Mohini (1948 film)

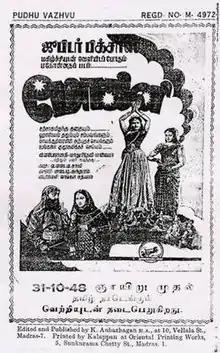
Theatrical release poster

Mohini is a 1948 Indian Tamil-language film directed by Lanka Sathiyam and produced by M. Somasundharam. It stars T. S. Balaiah, V. N. Janaki, Madhuri Devi, M. G. Ramachandran, Pulimoottai Ramaswami, M. N. Nambiar and R. Balasubramaniam. It was released on 31 October 1948.